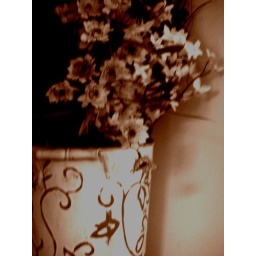
just some random vase with flowers in my house